Carolina Alves (tennis)

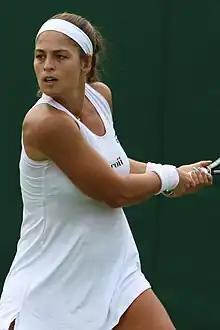
Alves at the 2023 Wimbledon Championships

Carolina Meligeni Rodrigues Alves (born 23 April 1996) is a Brazilian tennis player. She has career-high rankings of 165 in singles, achieved on 12 September 2022, and world No. 110 in doubles, achieved on 18 July 2022. Alves has won eight singles and 24 doubles titles at ITF Circuit tournaments.